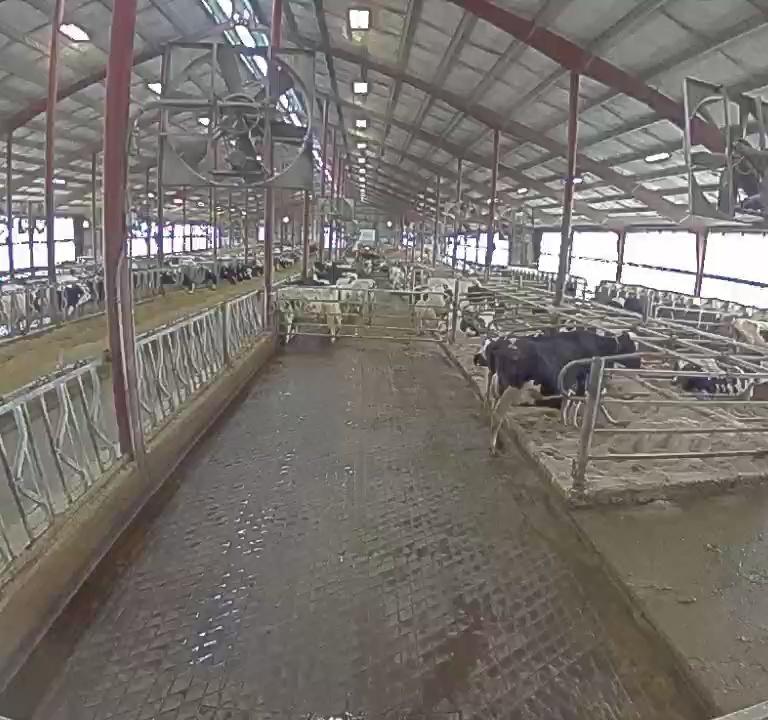
Number of cows: 3